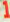
Number: 1